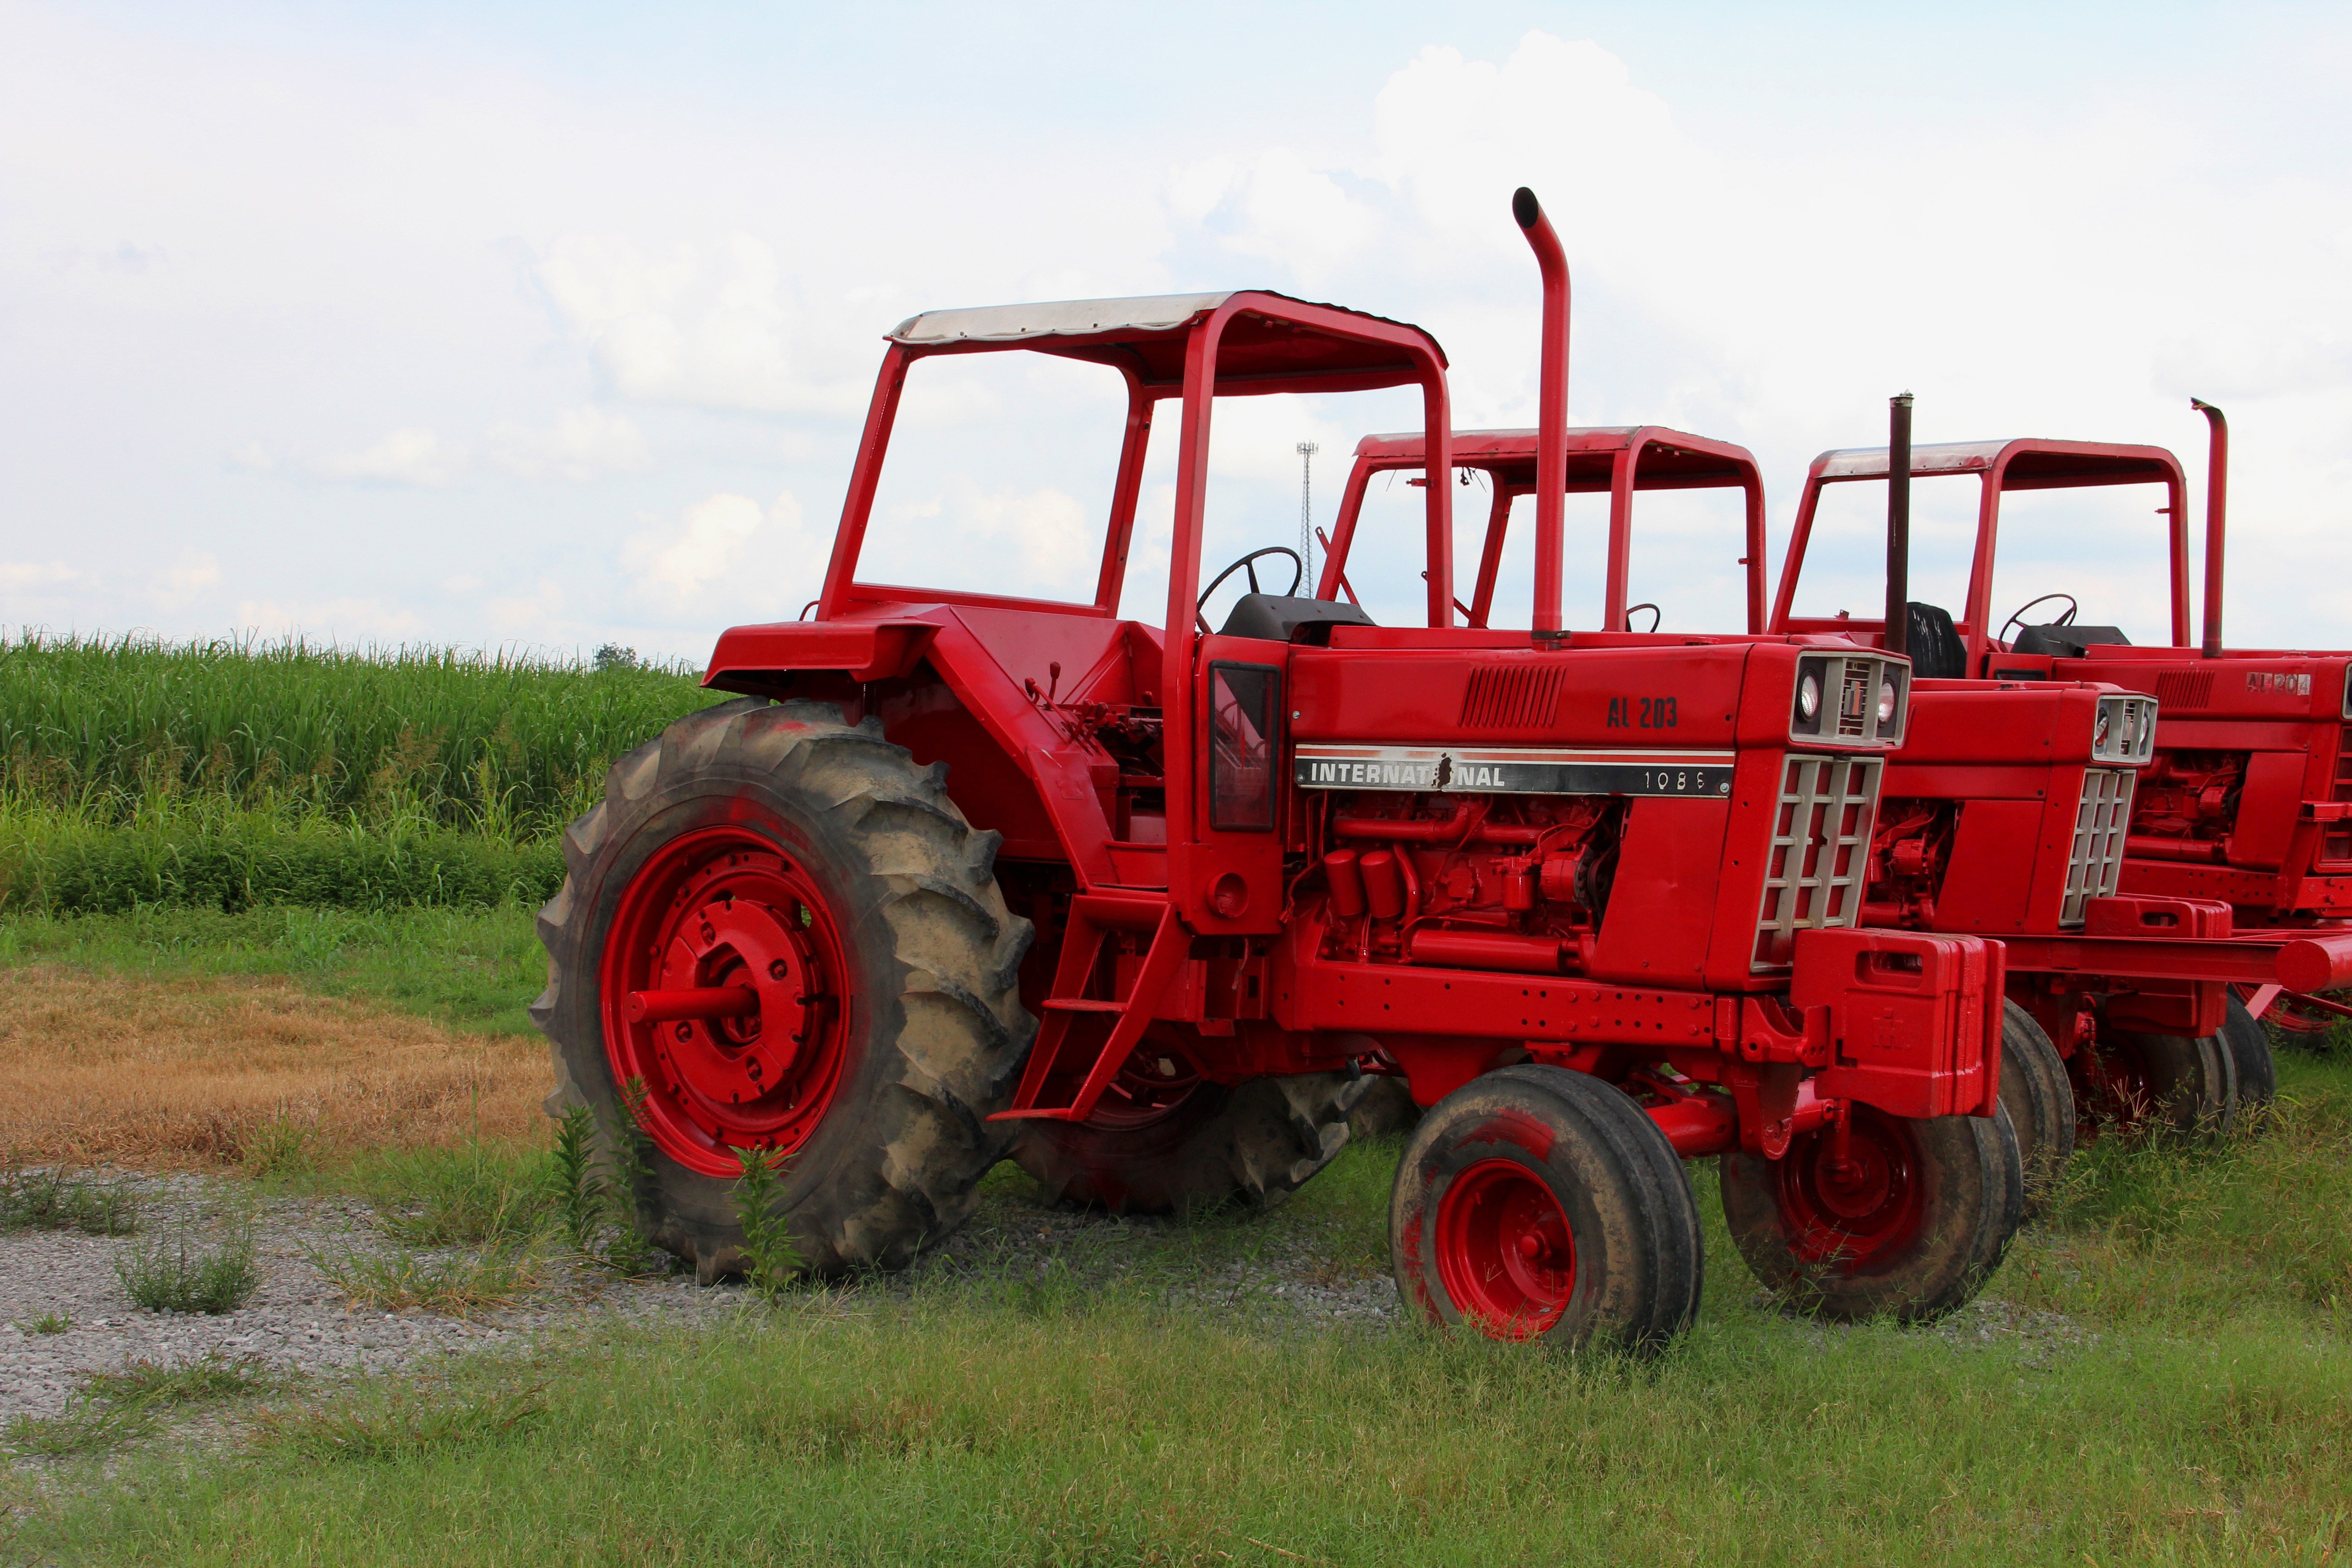
work, tractor, field, farm, countryside, land, rural, vehicle, equipment, crop, drive, soil, auto, machine, machinery, industry, agriculture, agricultural, mechanism, power, earth, diesel, heavy, plowing, harvesting, tractors, vehicles, harvester, plow, loader, agricultural machinery, land vehicle, light commercial vehicle